Battle of Komarów (1914)

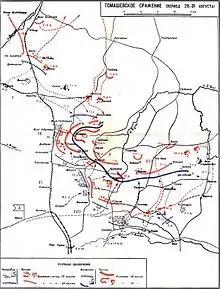
Russian map of the battle

On 26 August, the Russian XXV Corps came under attack by the Dankl's First Army X Corps, and Auffenberg's Fourth Army II Corps. After reaching Zamość, the Russians corps had to retreat to Krasnystaw. In the meantime, Plehve's XVII Corps reached Sokol, while his XIX and V Corps advanced southwest. On 27 August, Archduke Joseph Ferdinand of Austria's XIV Corps, with 4 infantry divisions, guarded the Austrian-Hungarian eastern flank, right of the XVII corps, while the VI Corps faced the Russian XVII and V Corps. Little was achieved on either side after two days of fighting, other than a reduction in fighting strength of the Russian XXV Corps. On 28 August, the Austro-Hungarian XVII Corps attacked the eastern flank of the Russian V Corps, disrupting its attack. Similarly, the archduke's corps attacked the rear of the Russian XVII Corps, who retreated in disarray by the end of the day. On 29 August, the Austro-Hungarian II Corps advanced eastwards from Zamość, while the archduke's corps advanced to Hulkze. On 30 August, Dankl's First Army X Corps occupied Krasnostaw.